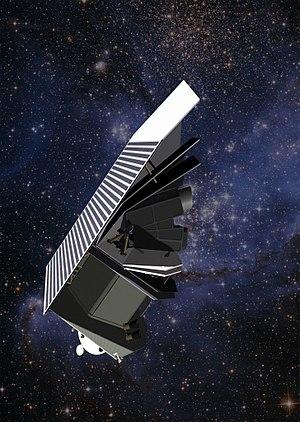
Sentinel était un projet de télescope spatial américain chargé de recenser et caractériser les astéroïdes géocroiseurs conçu par des scientifiques et astronautes américains et proposé par la Fondation B612. Le projet a été annulé à la suite de la décision de la NASA d'arrêter son financement et de développer la mission NEO Surveillance Mission qui reprend l'objectif de Sentinel.
La fondation B612 est une fondation privée sans but lucratif dont le siège est aux États-Unis, vouée à la protection de la Terre contre les frappes d'astéroïdes.